LaMont Jordan

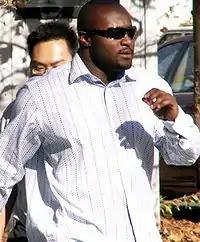
Jordan in 2007

LaMont Damon Jordan (born November 11, 1978) is an American former professional football player who was a running back in the National Football League (NFL). He played college football for the Maryland Terrapins and was selected by the New York Jets in the second round of the 2001 NFL draft. Jordan also played in the NFL for the Oakland Raiders, New England Patriots and Denver Broncos. After his playing career, he was the running backs coach for the San Diego Fleet of the Alliance of American Football (AAF) in 2019.